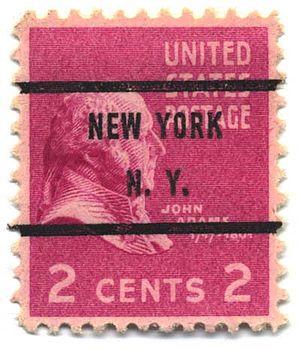
Un timbre préoblitéré est un timbre-poste surchargé d'une marque équivalant à une oblitération.